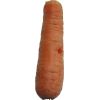
Label: carrot